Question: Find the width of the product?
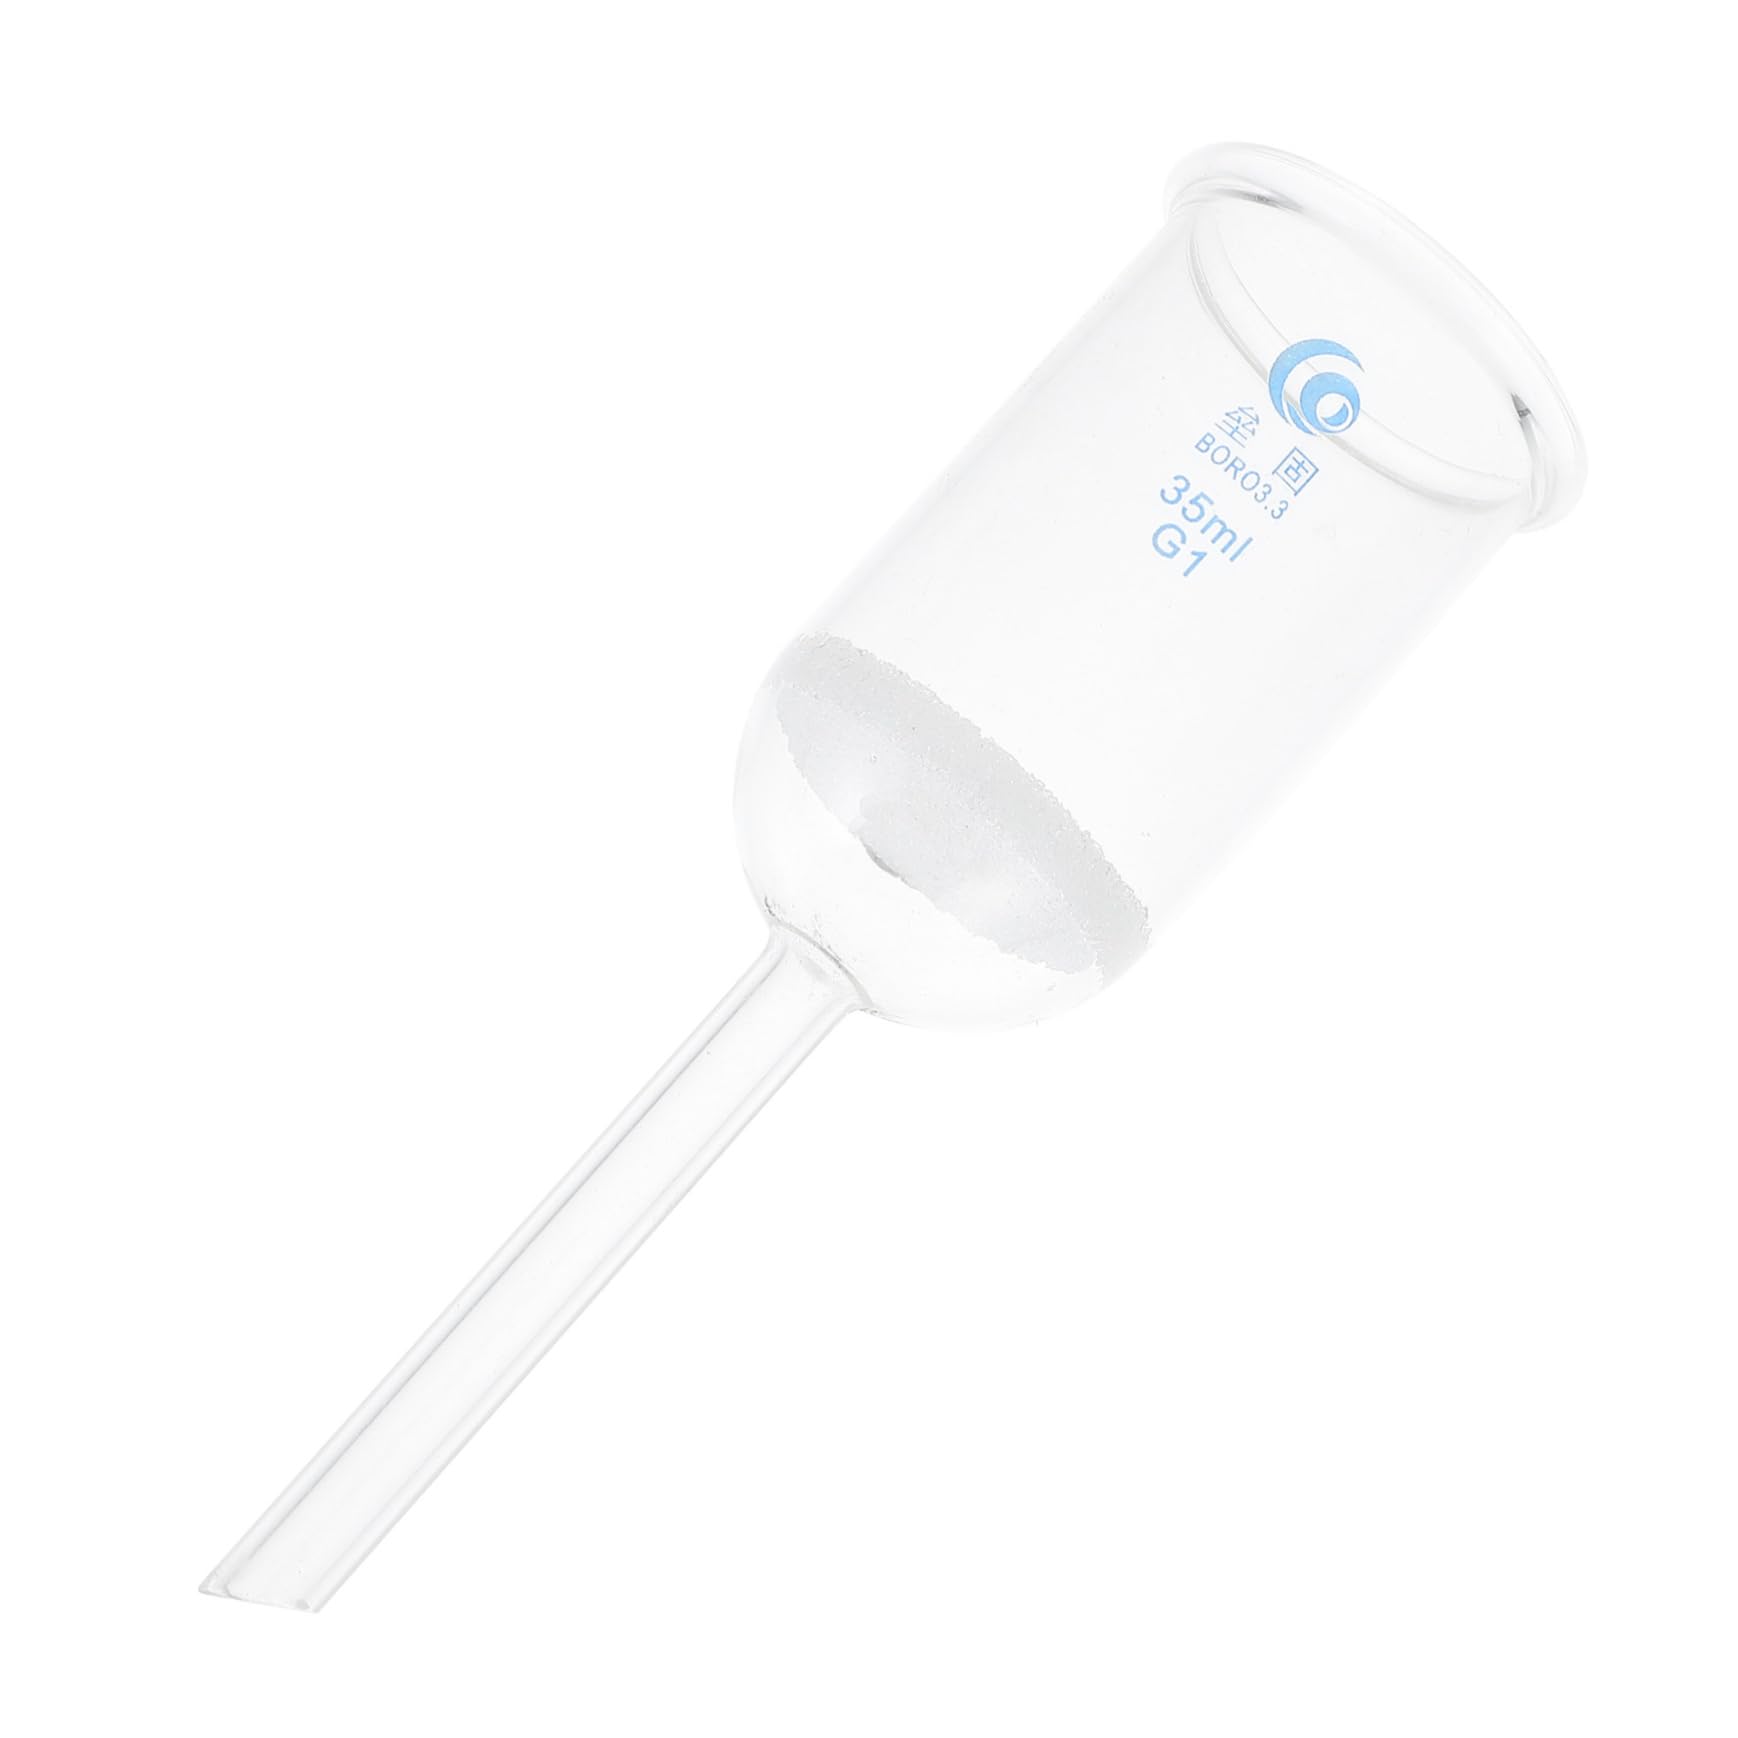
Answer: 35.0 centimetre